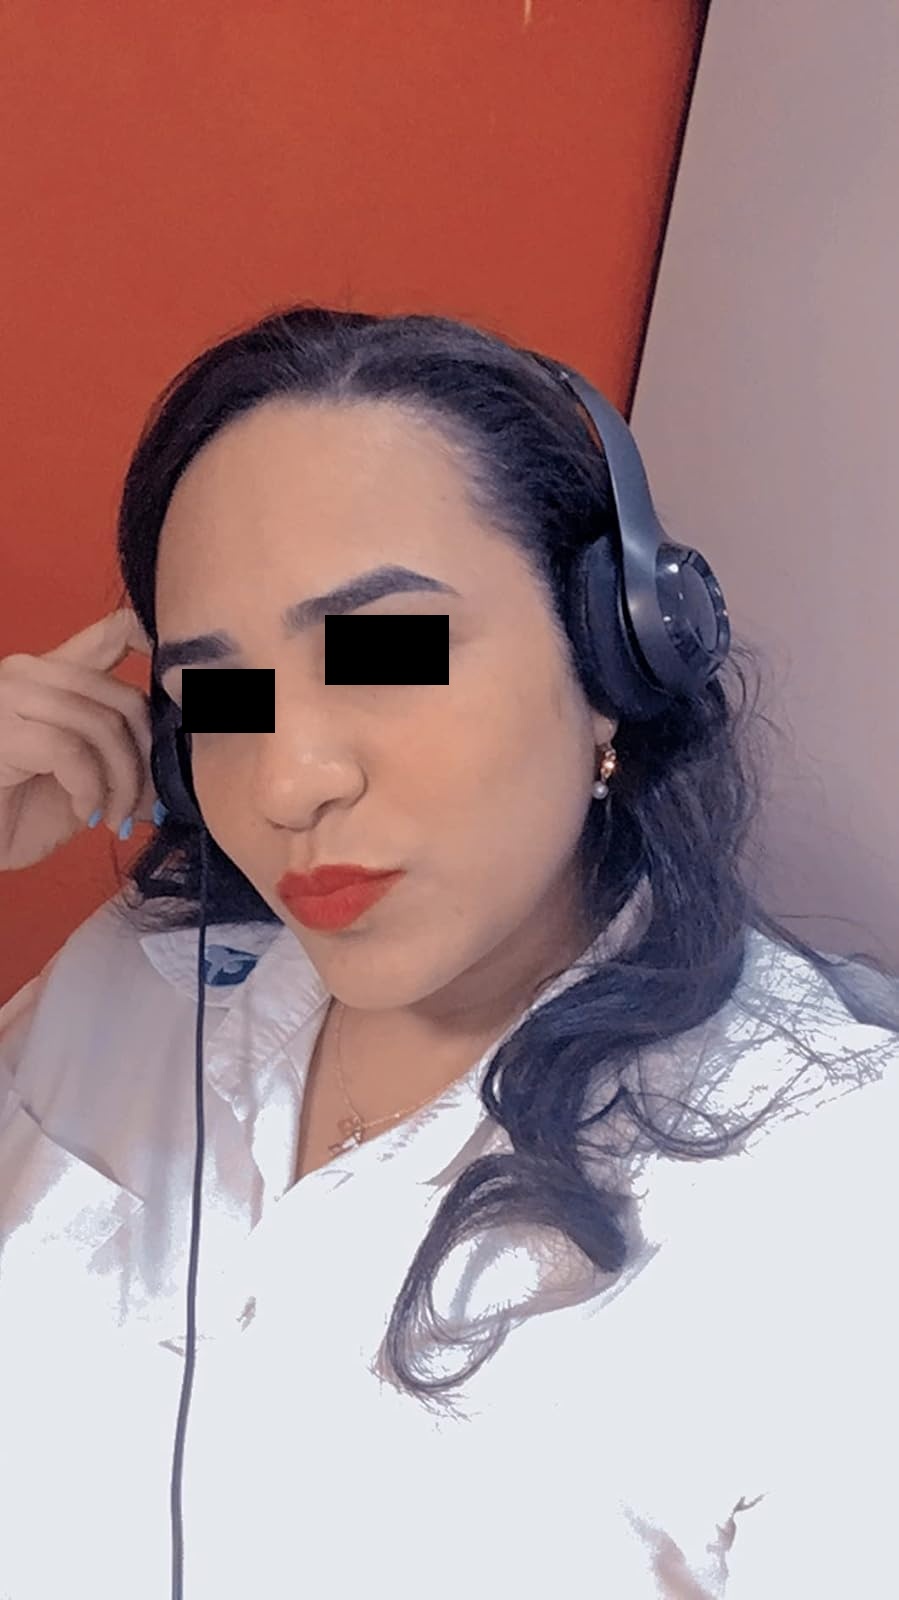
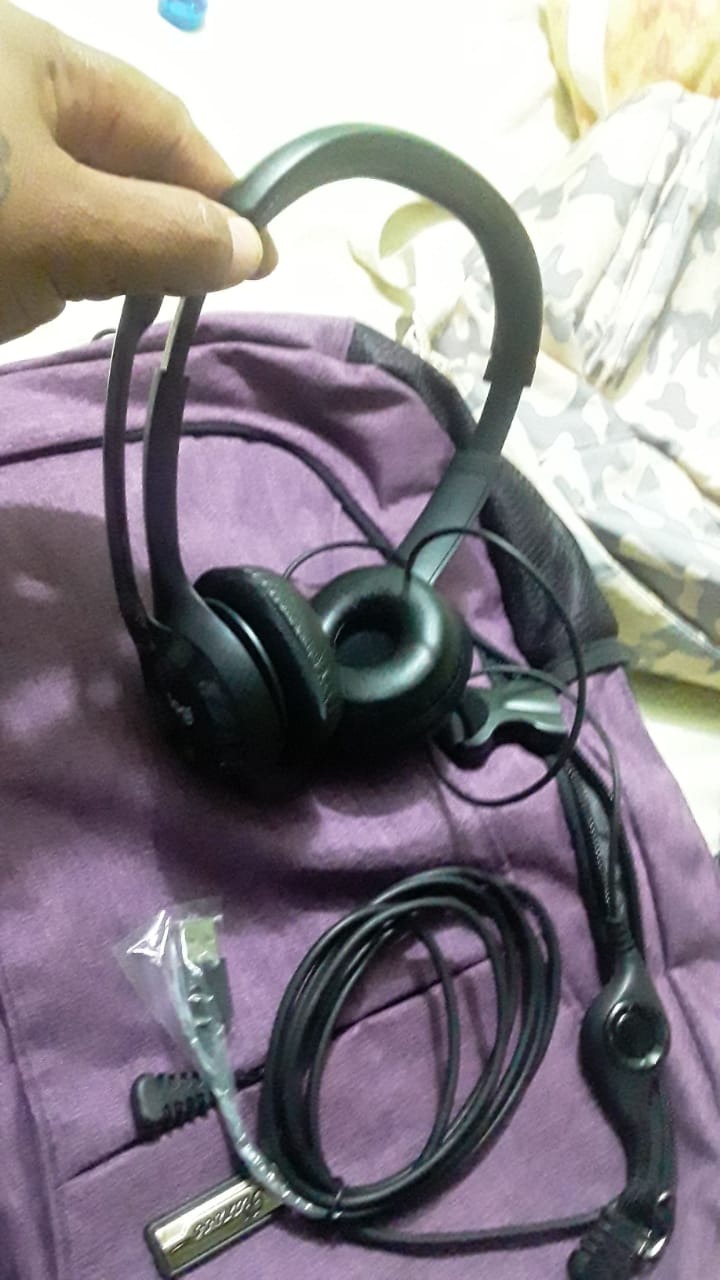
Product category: headphones
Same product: yes